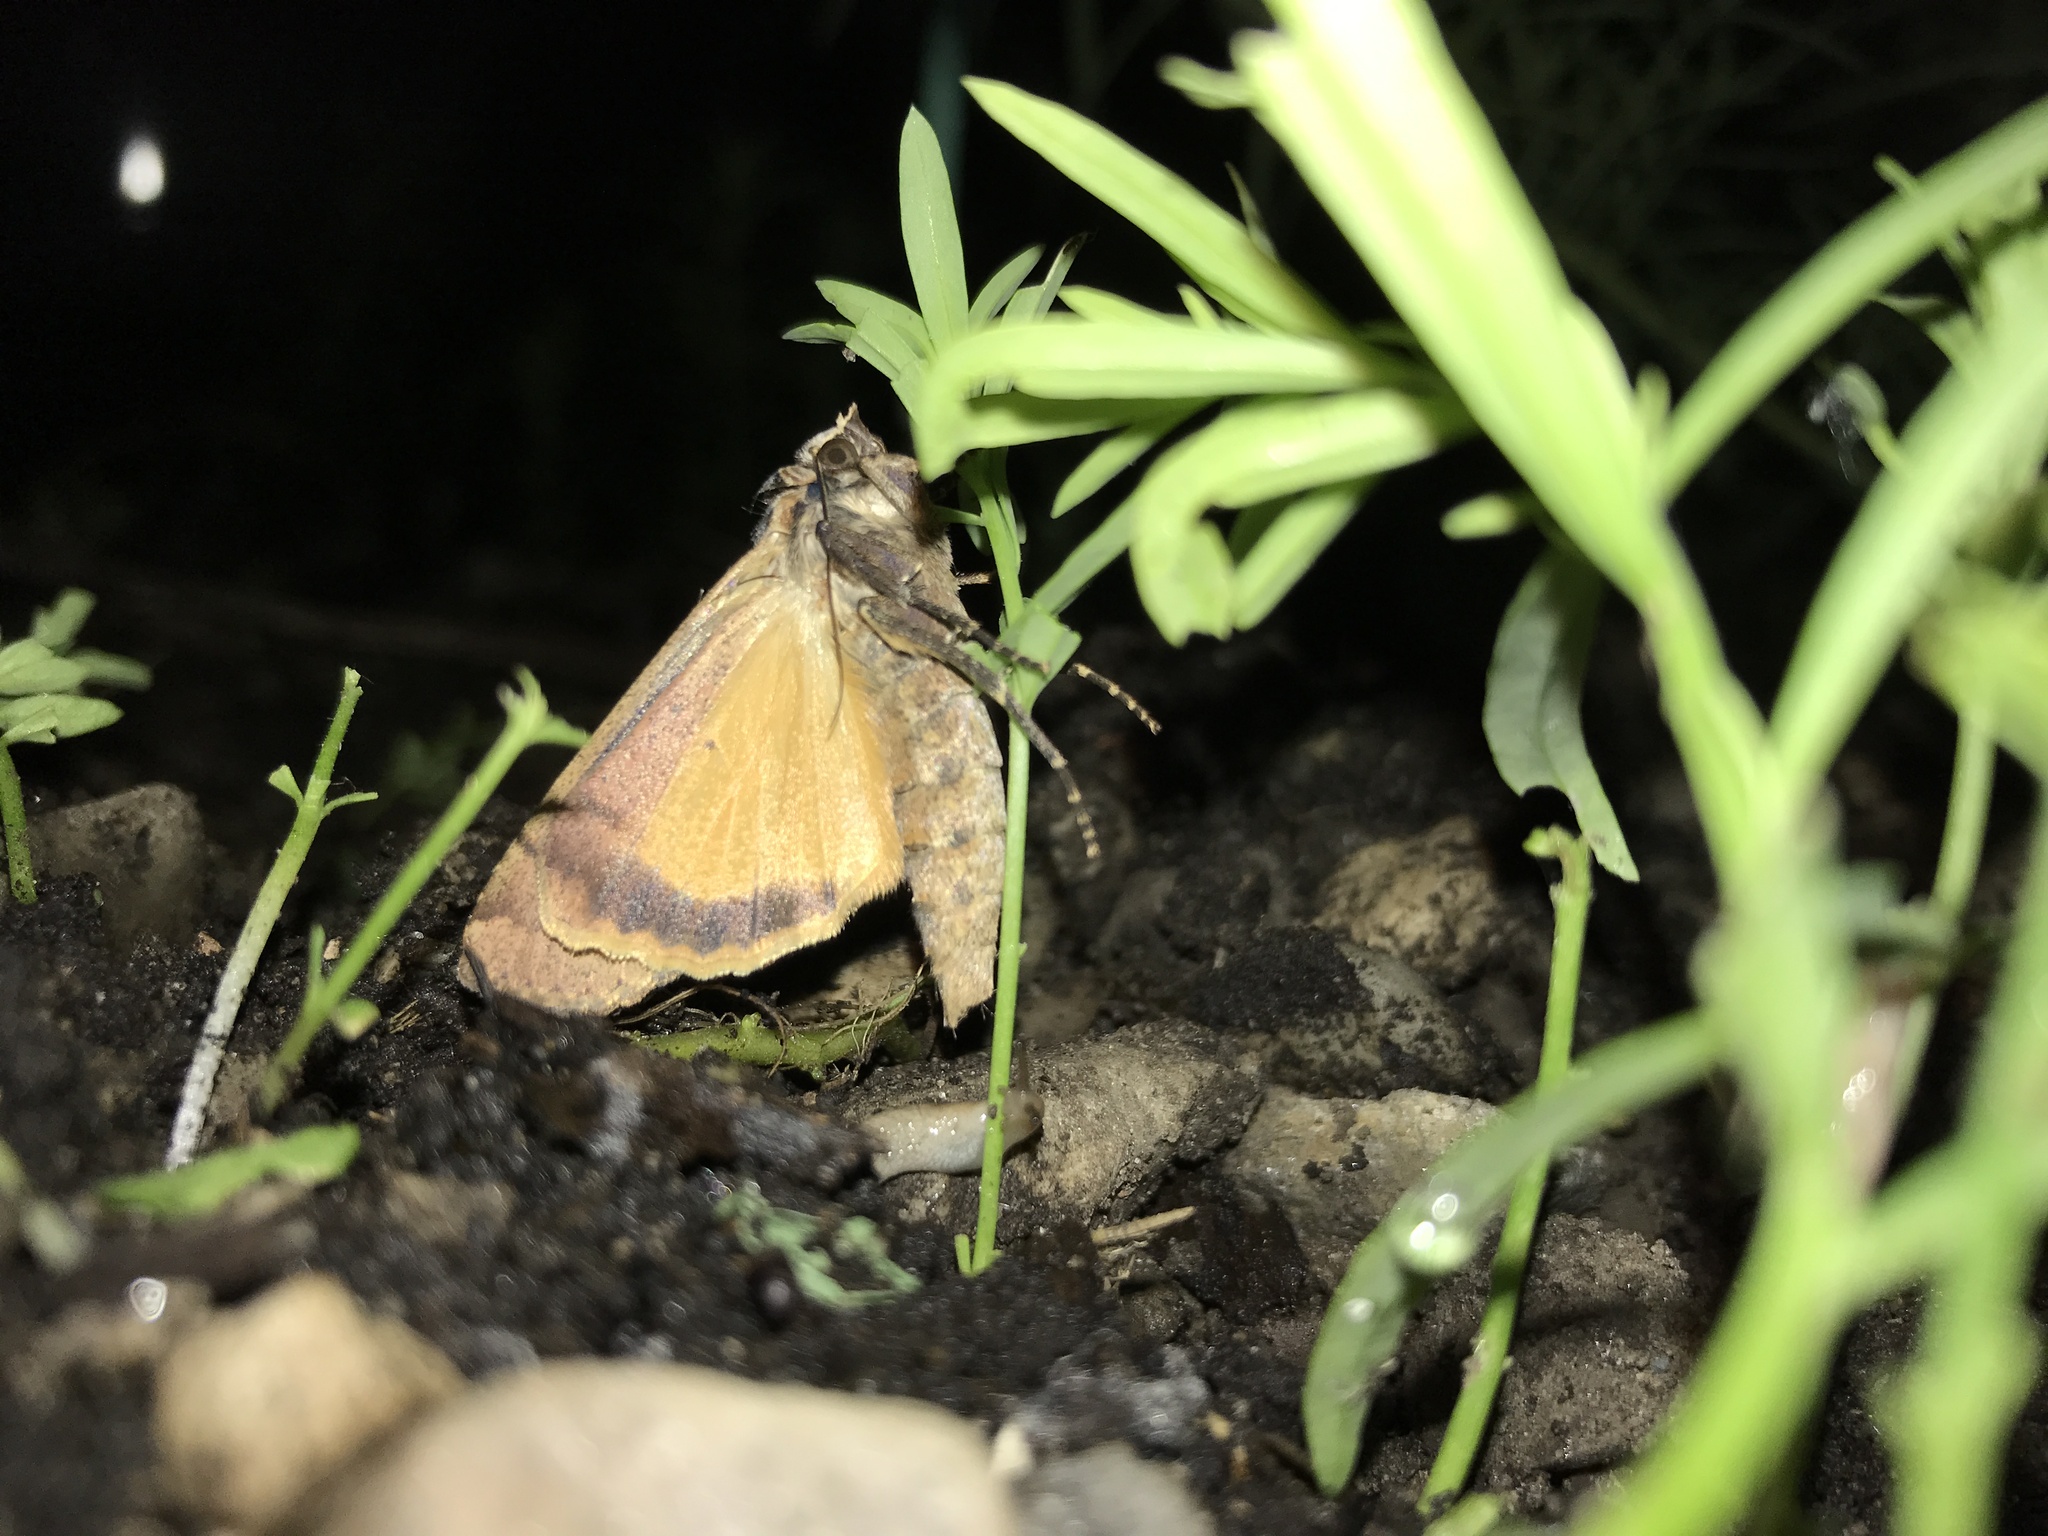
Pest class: cutworms